Jean-Louis Dubut de Laforest

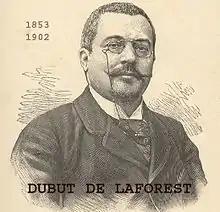

Jean-Louis Dubut de Laforest (24 July 1853 – 3 April 1902) was a French author. He was a prolific writer, and published many novels on topics that were considered daring for the times, some of which were serialized in the press.